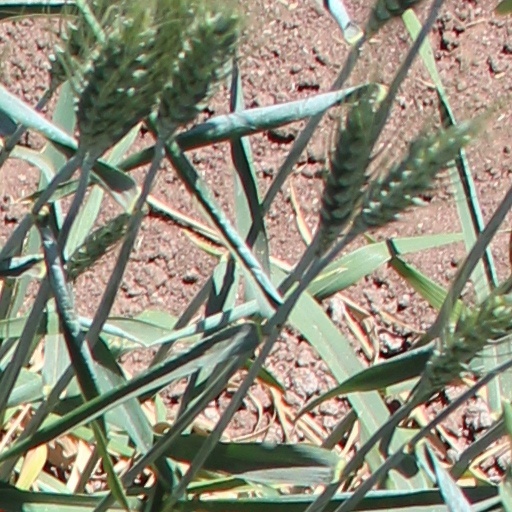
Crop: wheat